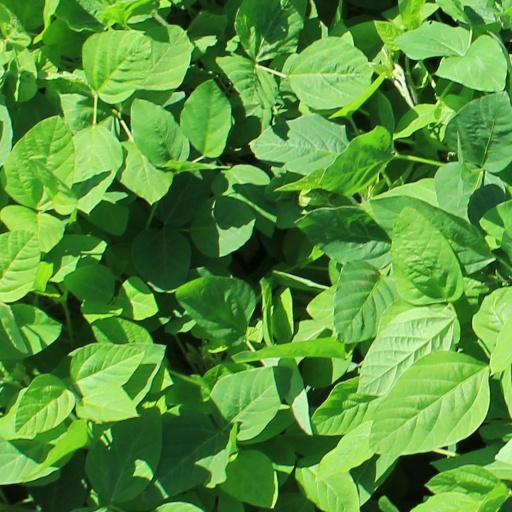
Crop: soybean